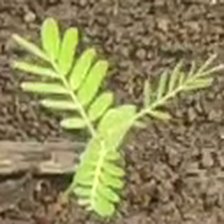
Weed species: Dwarf_cassia_(Chamaecrista pumila)